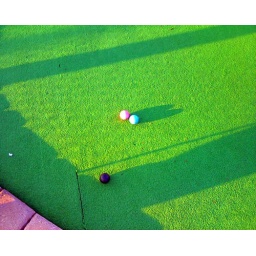
As soon as I saw my pink golf ball and my sister-in-law's blue golf ball side by side, I thought of Flickr!